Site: brandenburg
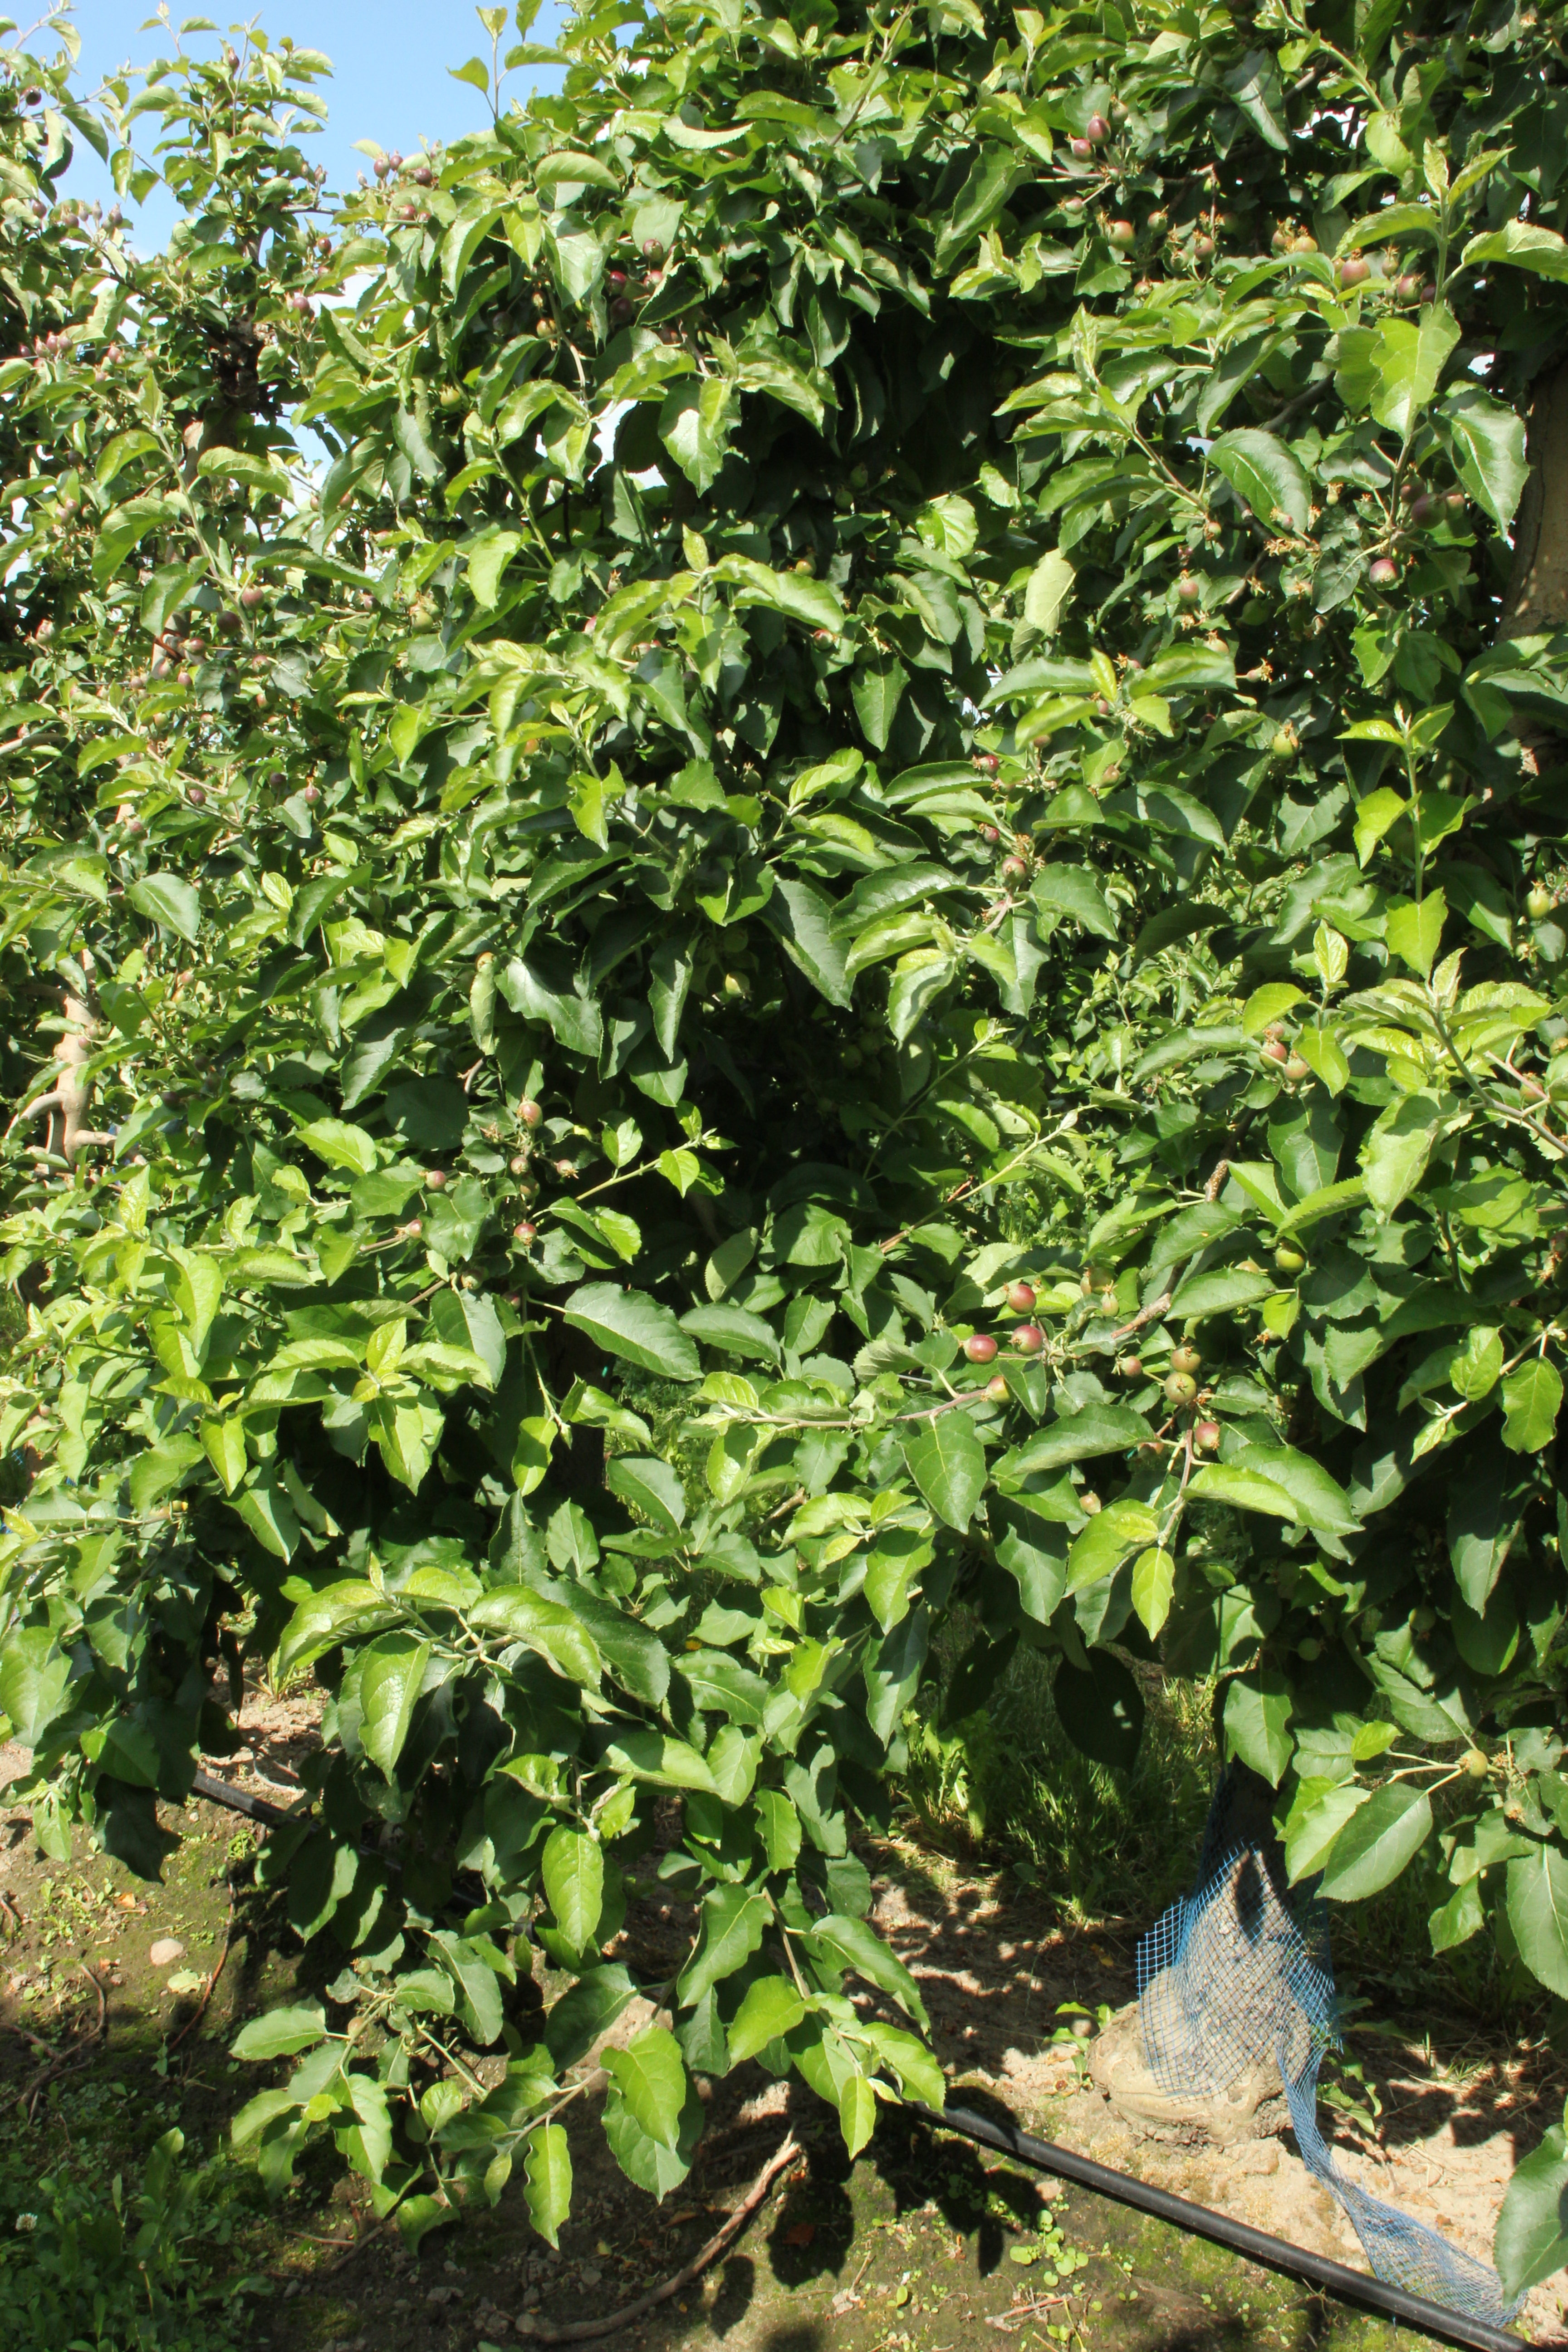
Growth stage (BBCH 72): Development of fruit